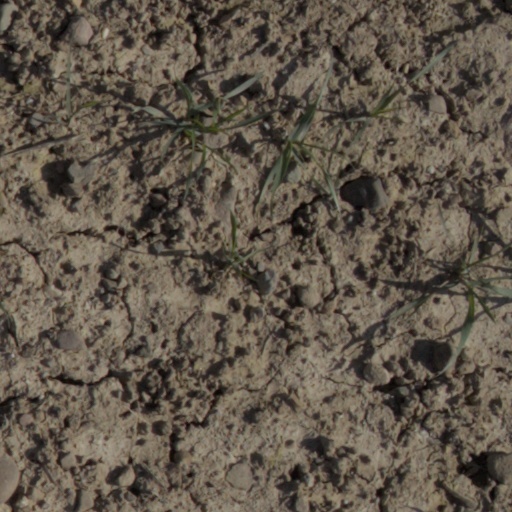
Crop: wheat